Sheaf Square

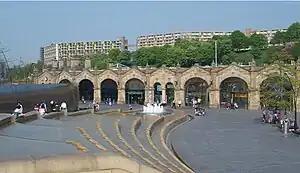
Sheaf Square with the railway station and Park Hill in the background.

Sheaf Square is a municipal square lying immediately east of the city centre of Sheffield, England.